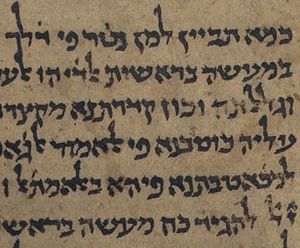
Moré Nevukhim
Detalje fra "Guide til rådvilde" går tilbage til 1200-1400 CE
More Nevukhim er et centralt jødisk filosofisk værk. Skrevet på arabisk af Rambam og udformet som et meget langt brev til hans ven og elev, rabbi Josef Ibn Aknin, i tre dele.